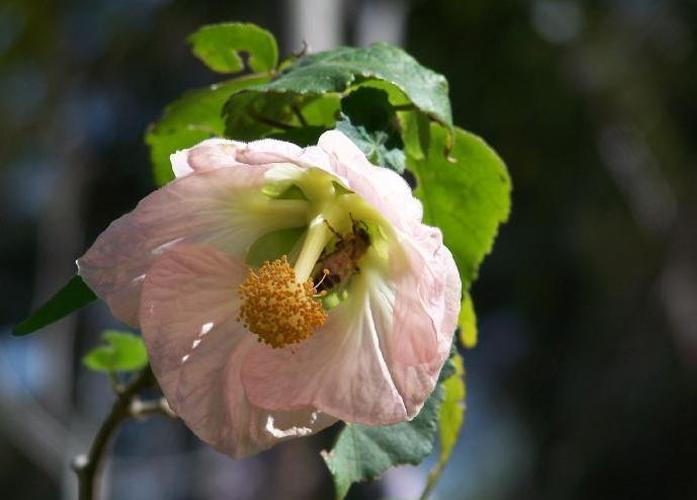
Label: mallow